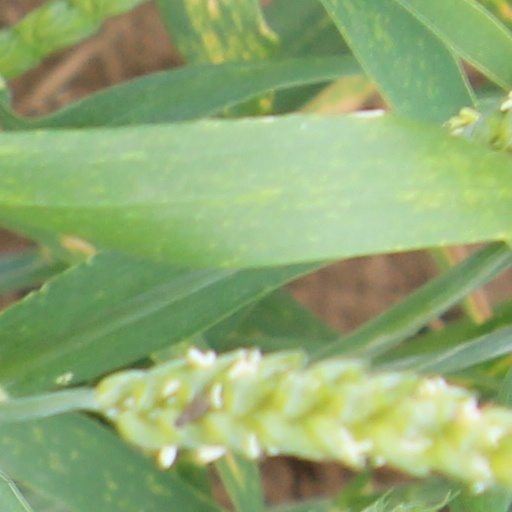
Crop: wheat